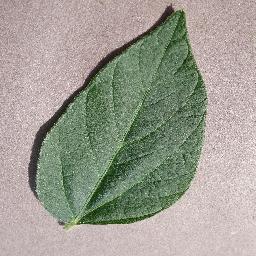
Label: Soybean___healthy